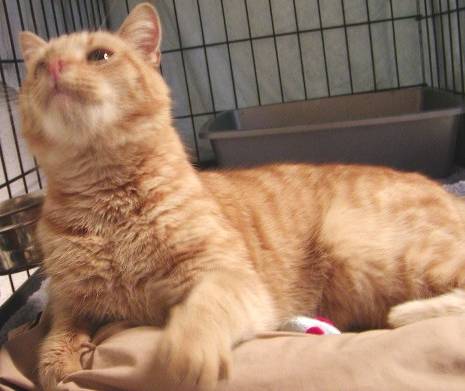
Label: cat